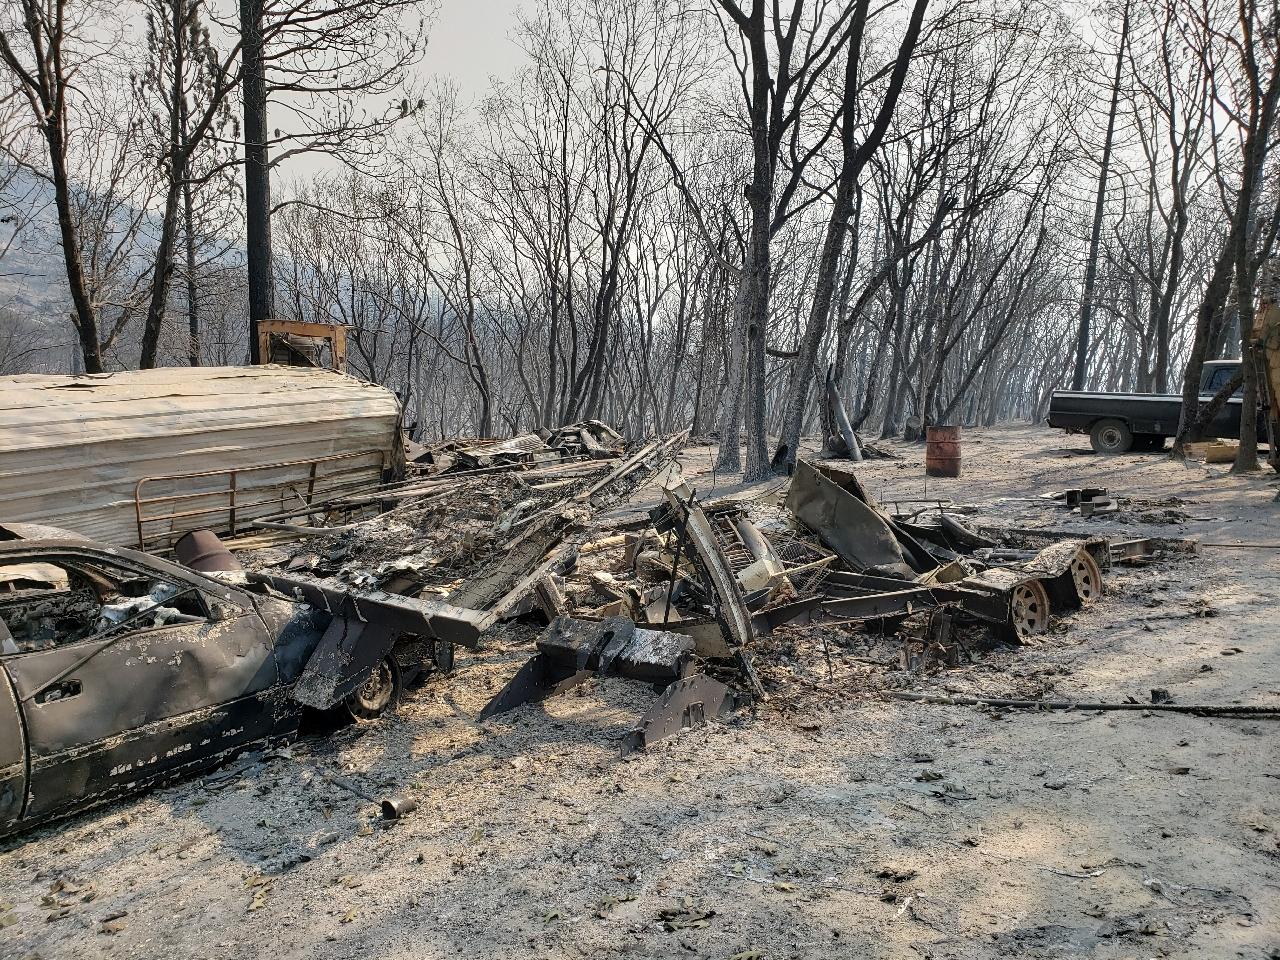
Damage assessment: destroyed